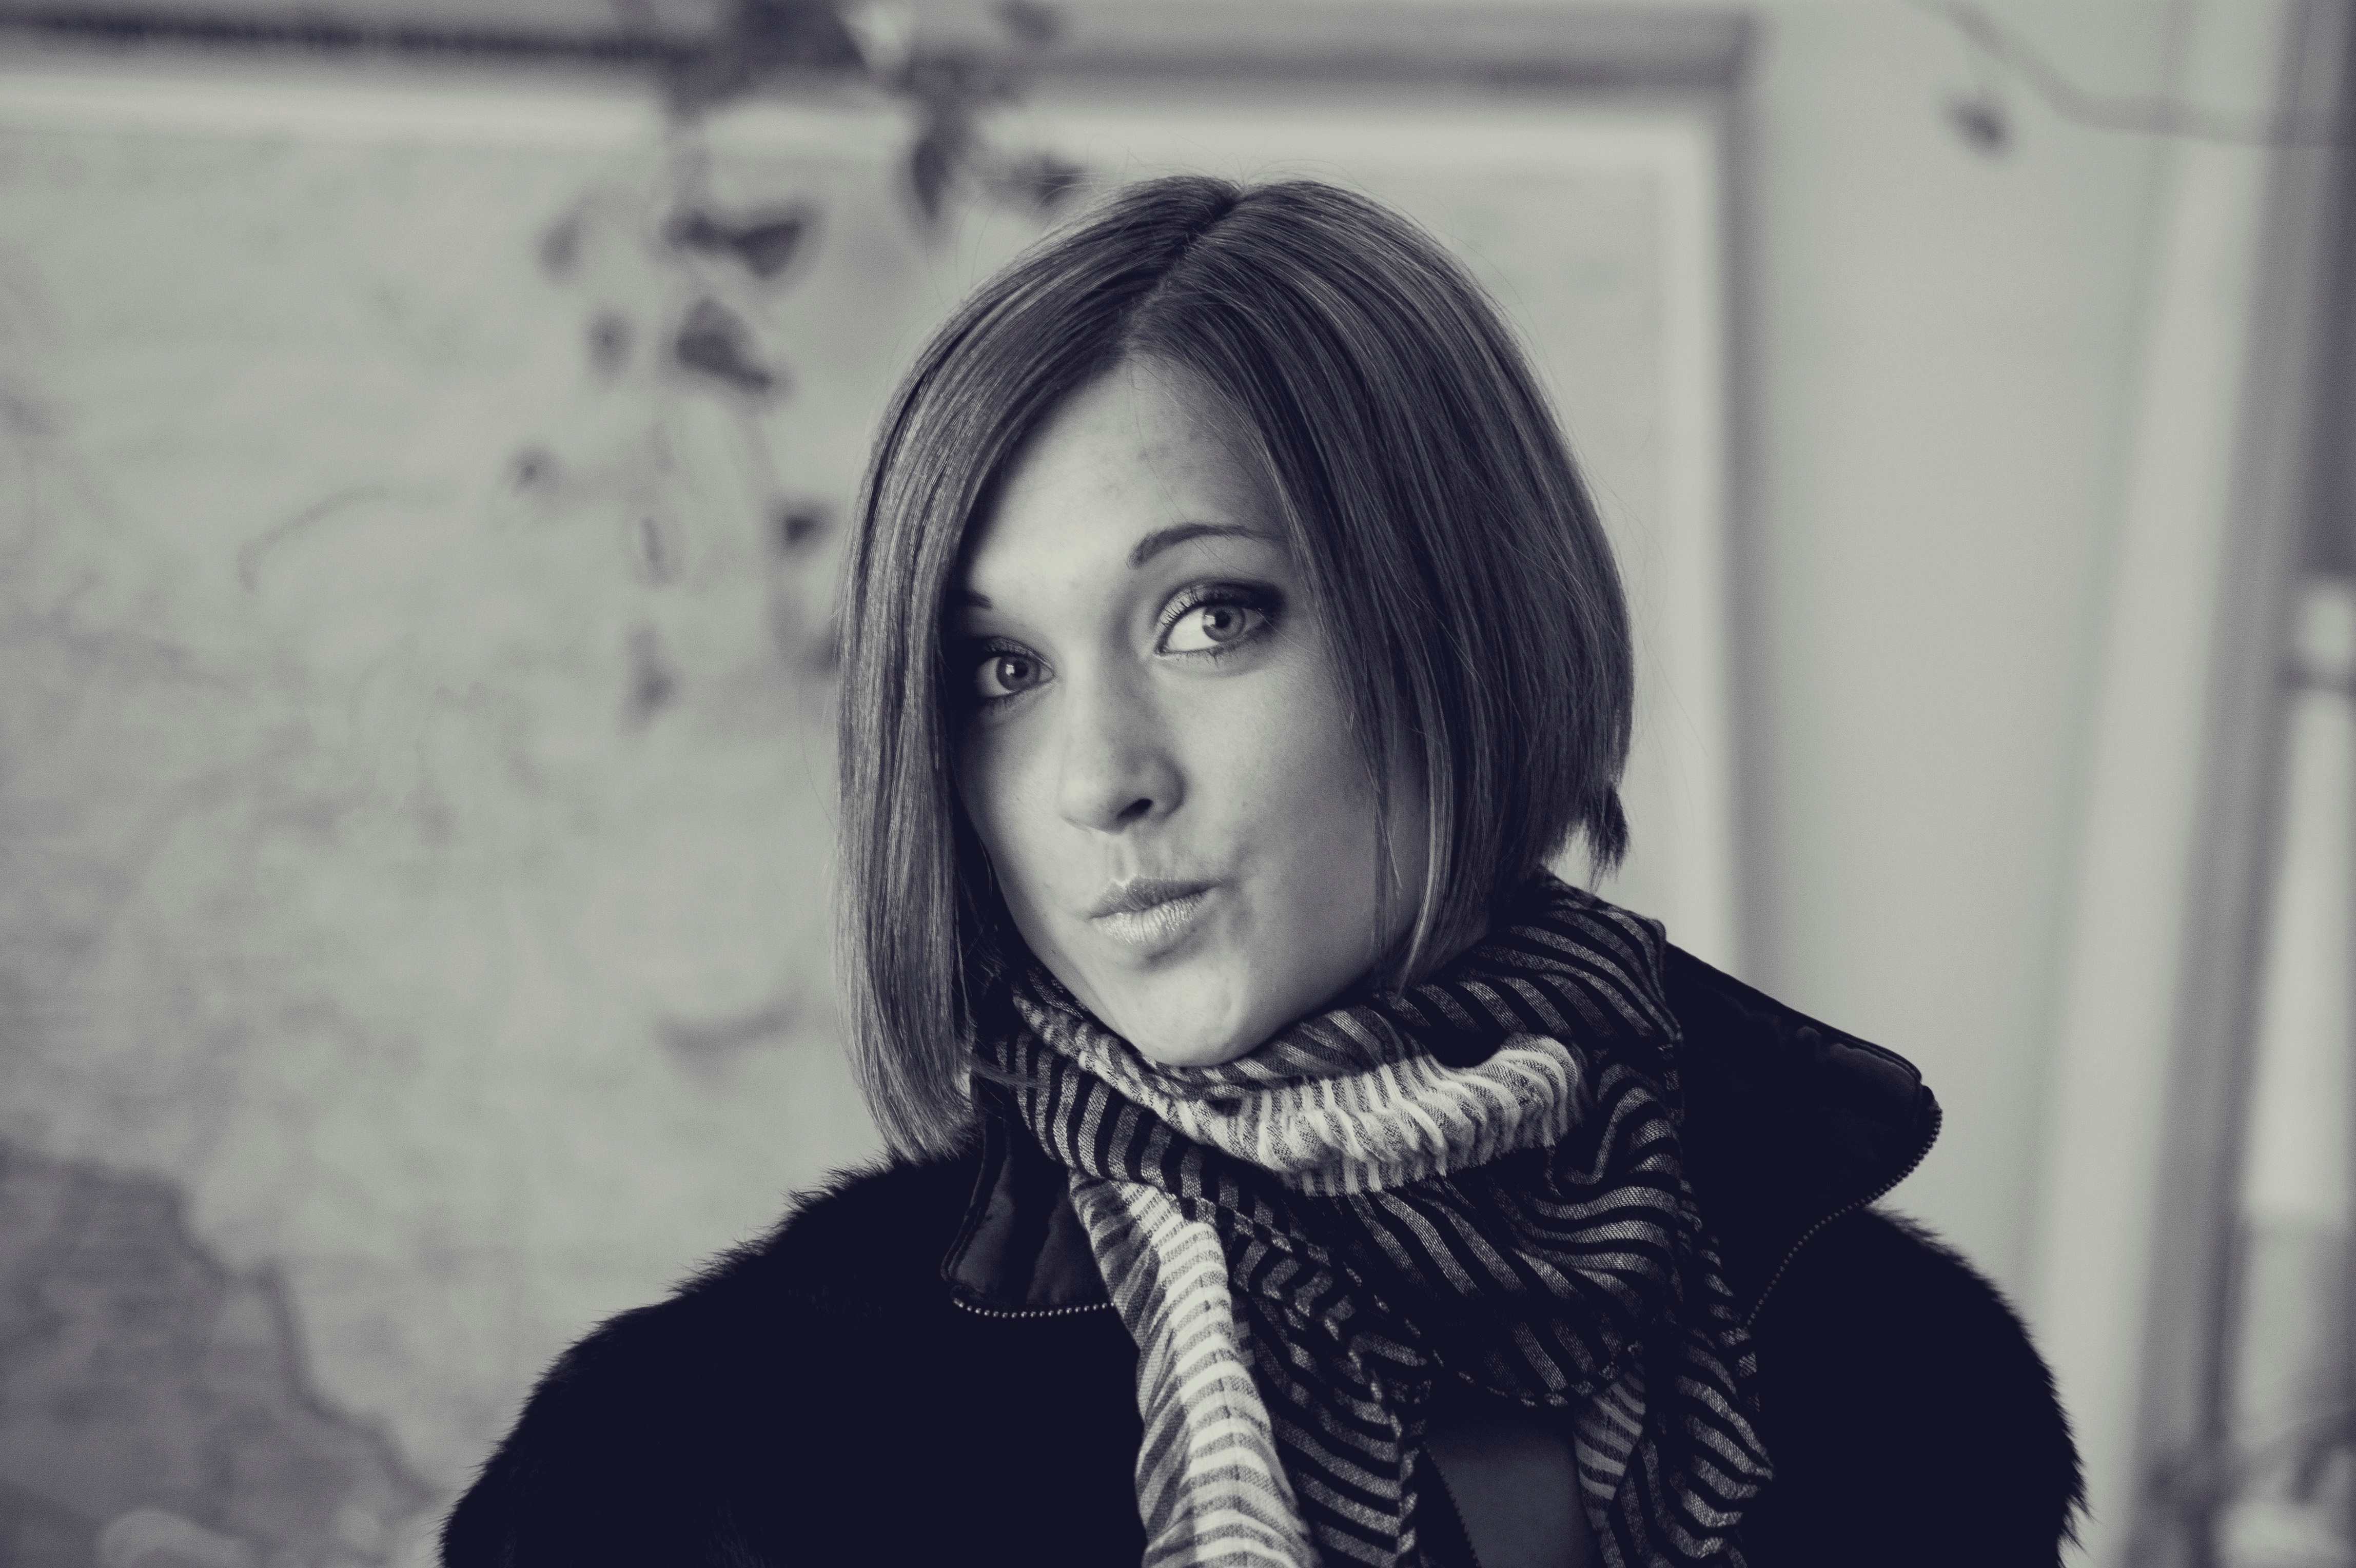
person, black and white, girl, woman, hair, white, photography, portrait, model, fashion, black, monochrome, lady, face, dress, eye, head, photograph, beauty, photo shoot, monochrome photography, portrait photography